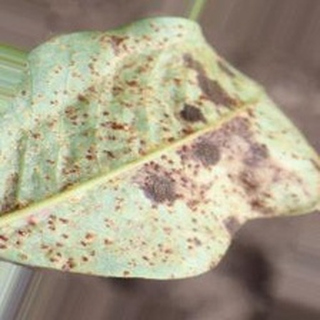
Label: groundnut_rust